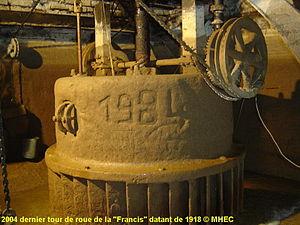
Turbine Francis de type Singrûn (118 kW)installée dans le moulin de Chappes (10260)en 1918
Singrün était une entreprise de fonderie et de constructions mécaniques fondée en 1870 à Strasbourg puis installée à Épinal, France.